Baht River

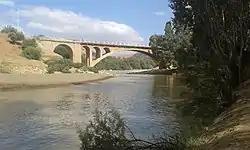
Baht River

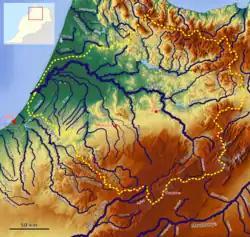
The Sebou River watershed with the oued baht (lower left center)

The Baht River is a watercourse in Morocco that is a tributary to the Sebou River. Also known as the Oued Beht, this river rises in the Middle Atlas mountain range.